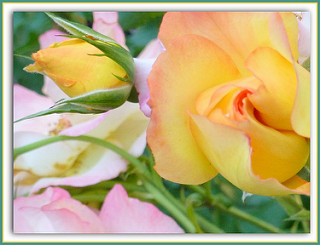
Flower: rose